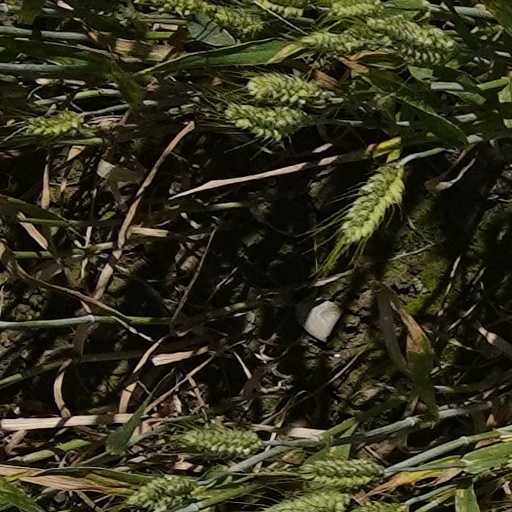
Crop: wheat